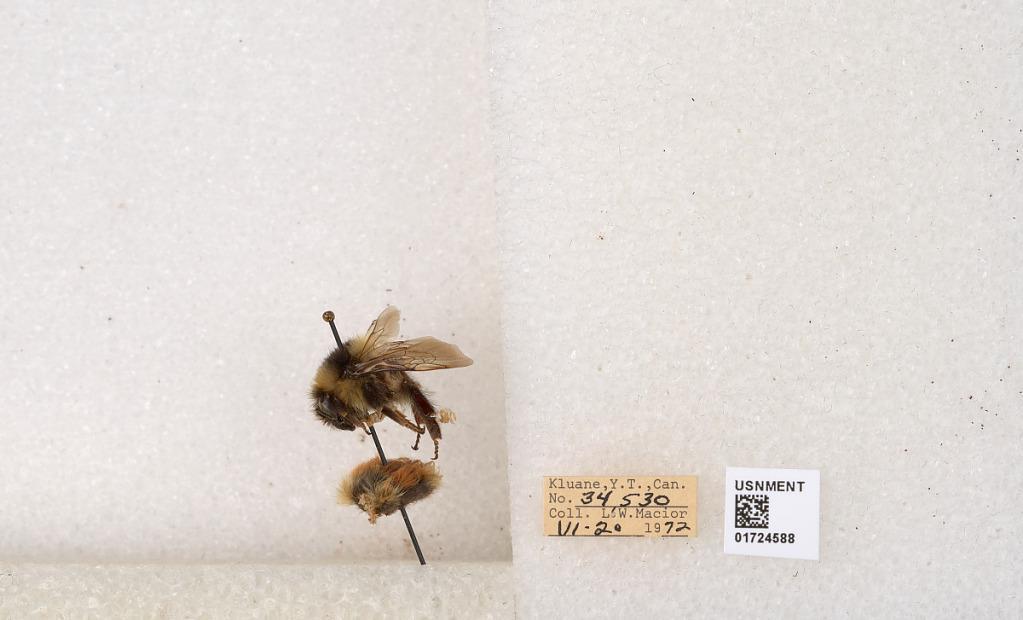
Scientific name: Bombus (Pyrobombus) sylvicola Kirby
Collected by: L. Macior
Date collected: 1972-6-20
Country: Canada
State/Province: Yukon Territory
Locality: Kluane National Park and Reserve
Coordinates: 60.7493, -139.504